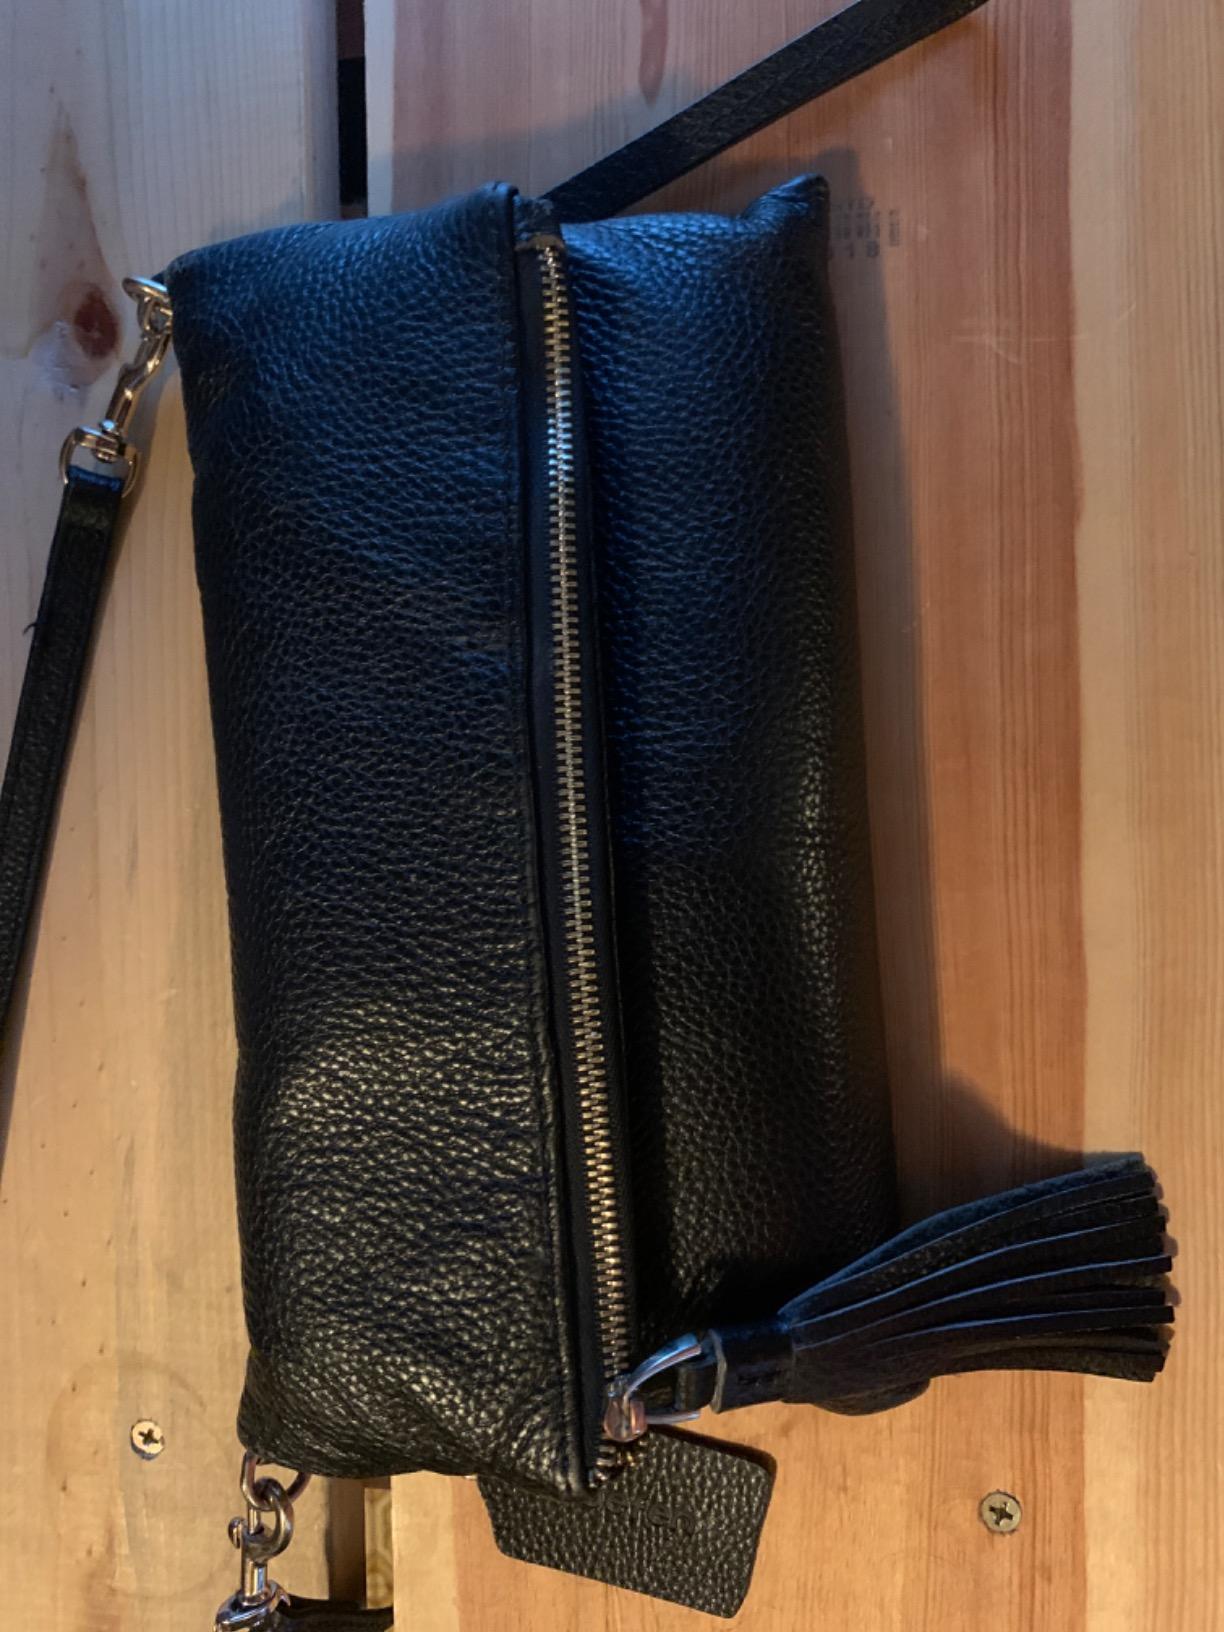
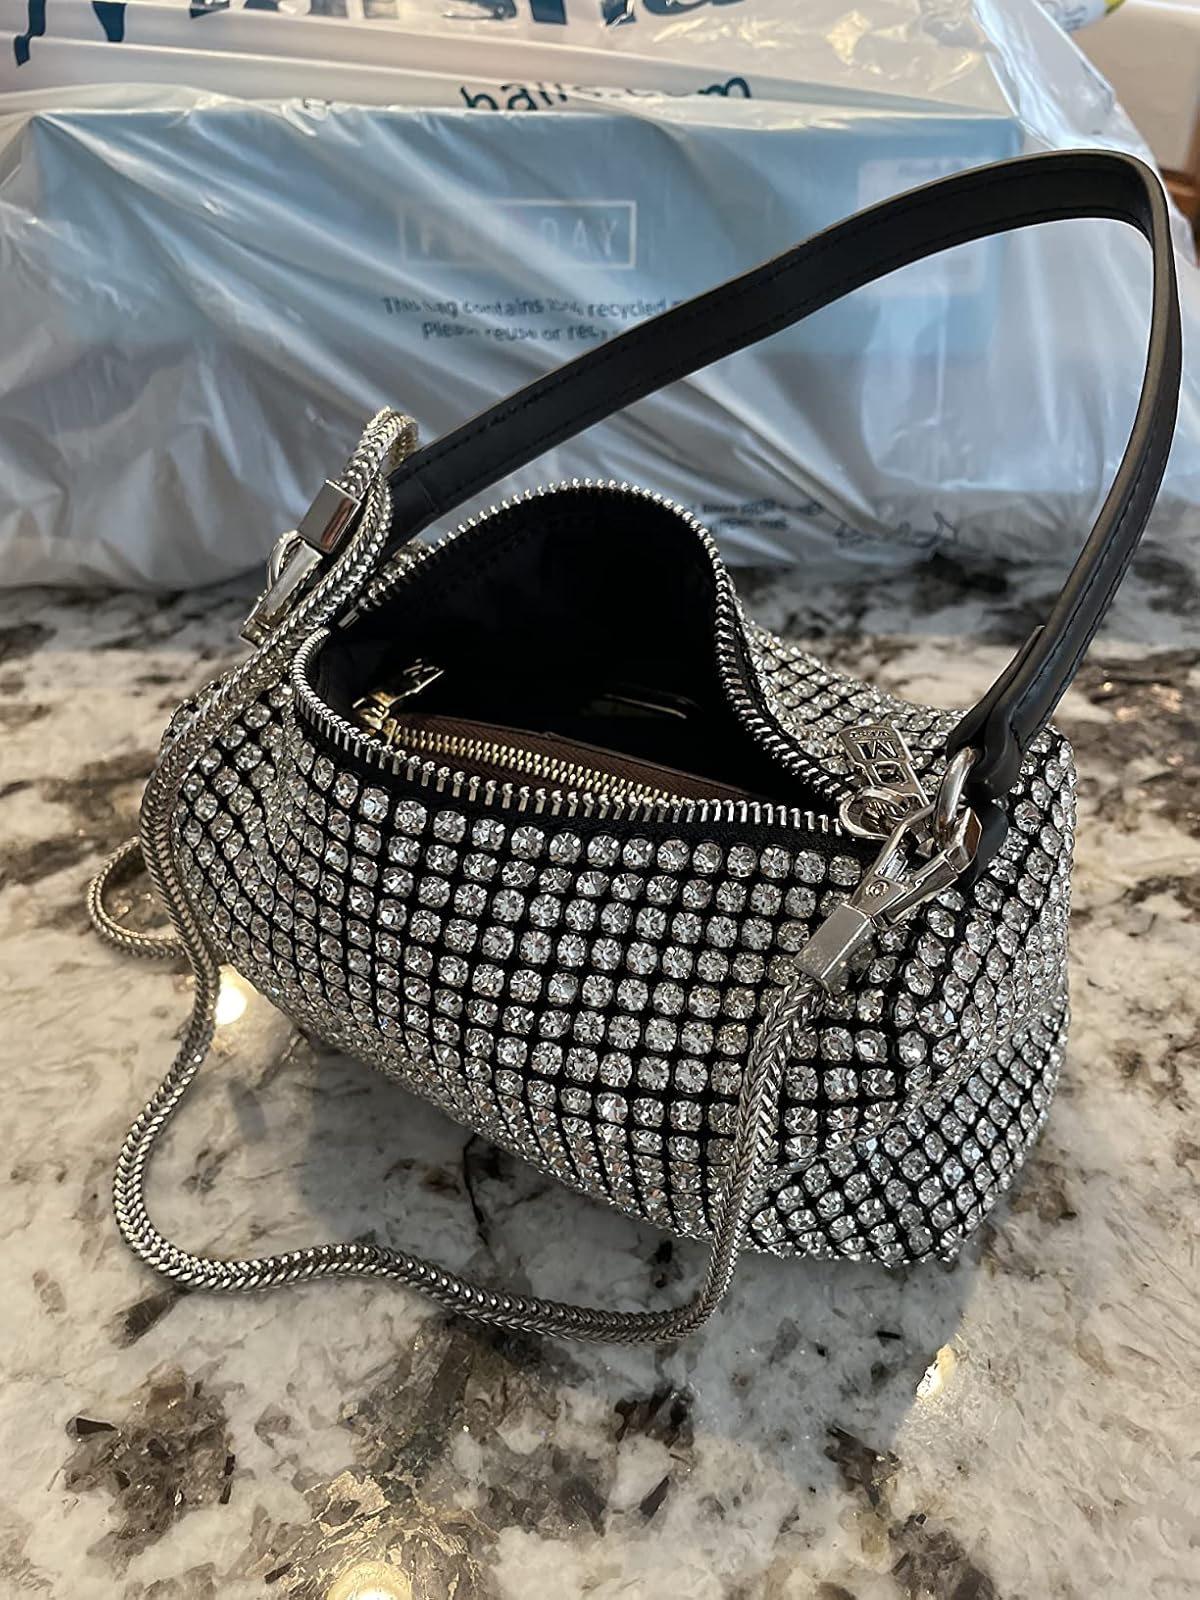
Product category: accessories_handbag
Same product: no